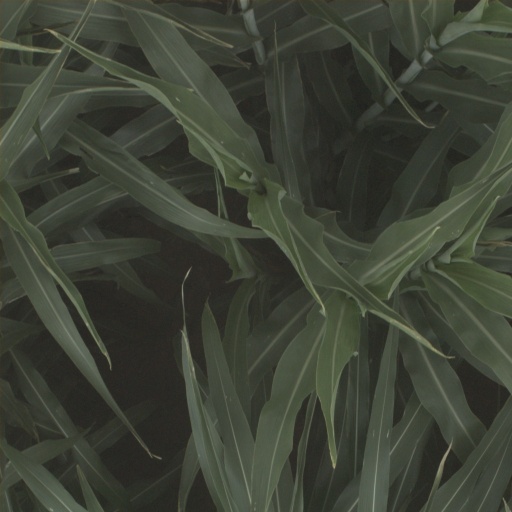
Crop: sorghum